Angela Davis

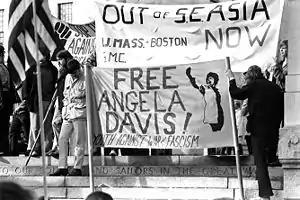
Protest against the Vietnam War, 1970

As California considers "all persons concerned in the commission of a crime, ... whether they directly commit the act constituting the offense, or aid and abet in its commission, ... are principals in any crime so committed", Davis was charged with "aggravated kidnapping and first degree murder in the death of Judge Harold Haley", and Marin County Superior Court Judge Peter Allen Smith issued a warrant for her arrest. Hours after the judge issued the warrant on August 14, 1970, a massive attempt to find and arrest Davis began. On August 18, four days after the warrant was issued, the FBI director J. Edgar Hoover listed Davis on the FBI's Ten Most Wanted Fugitive List; she was the third woman and the 309th person to be listed.